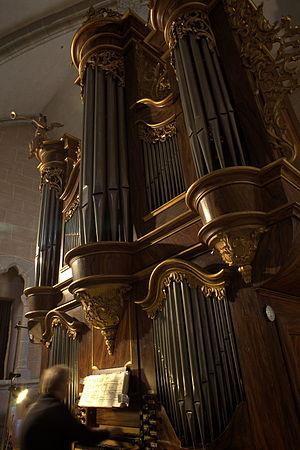
L'ancienne église Saint-Étienne, également appelée temple Saint-Étienne est une église catholique médiévale devenue temple protestant à la Réforme. L'édifice est situé dans la ville vaudoise de Moudon, en Suisse.